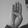
ASL letter: B